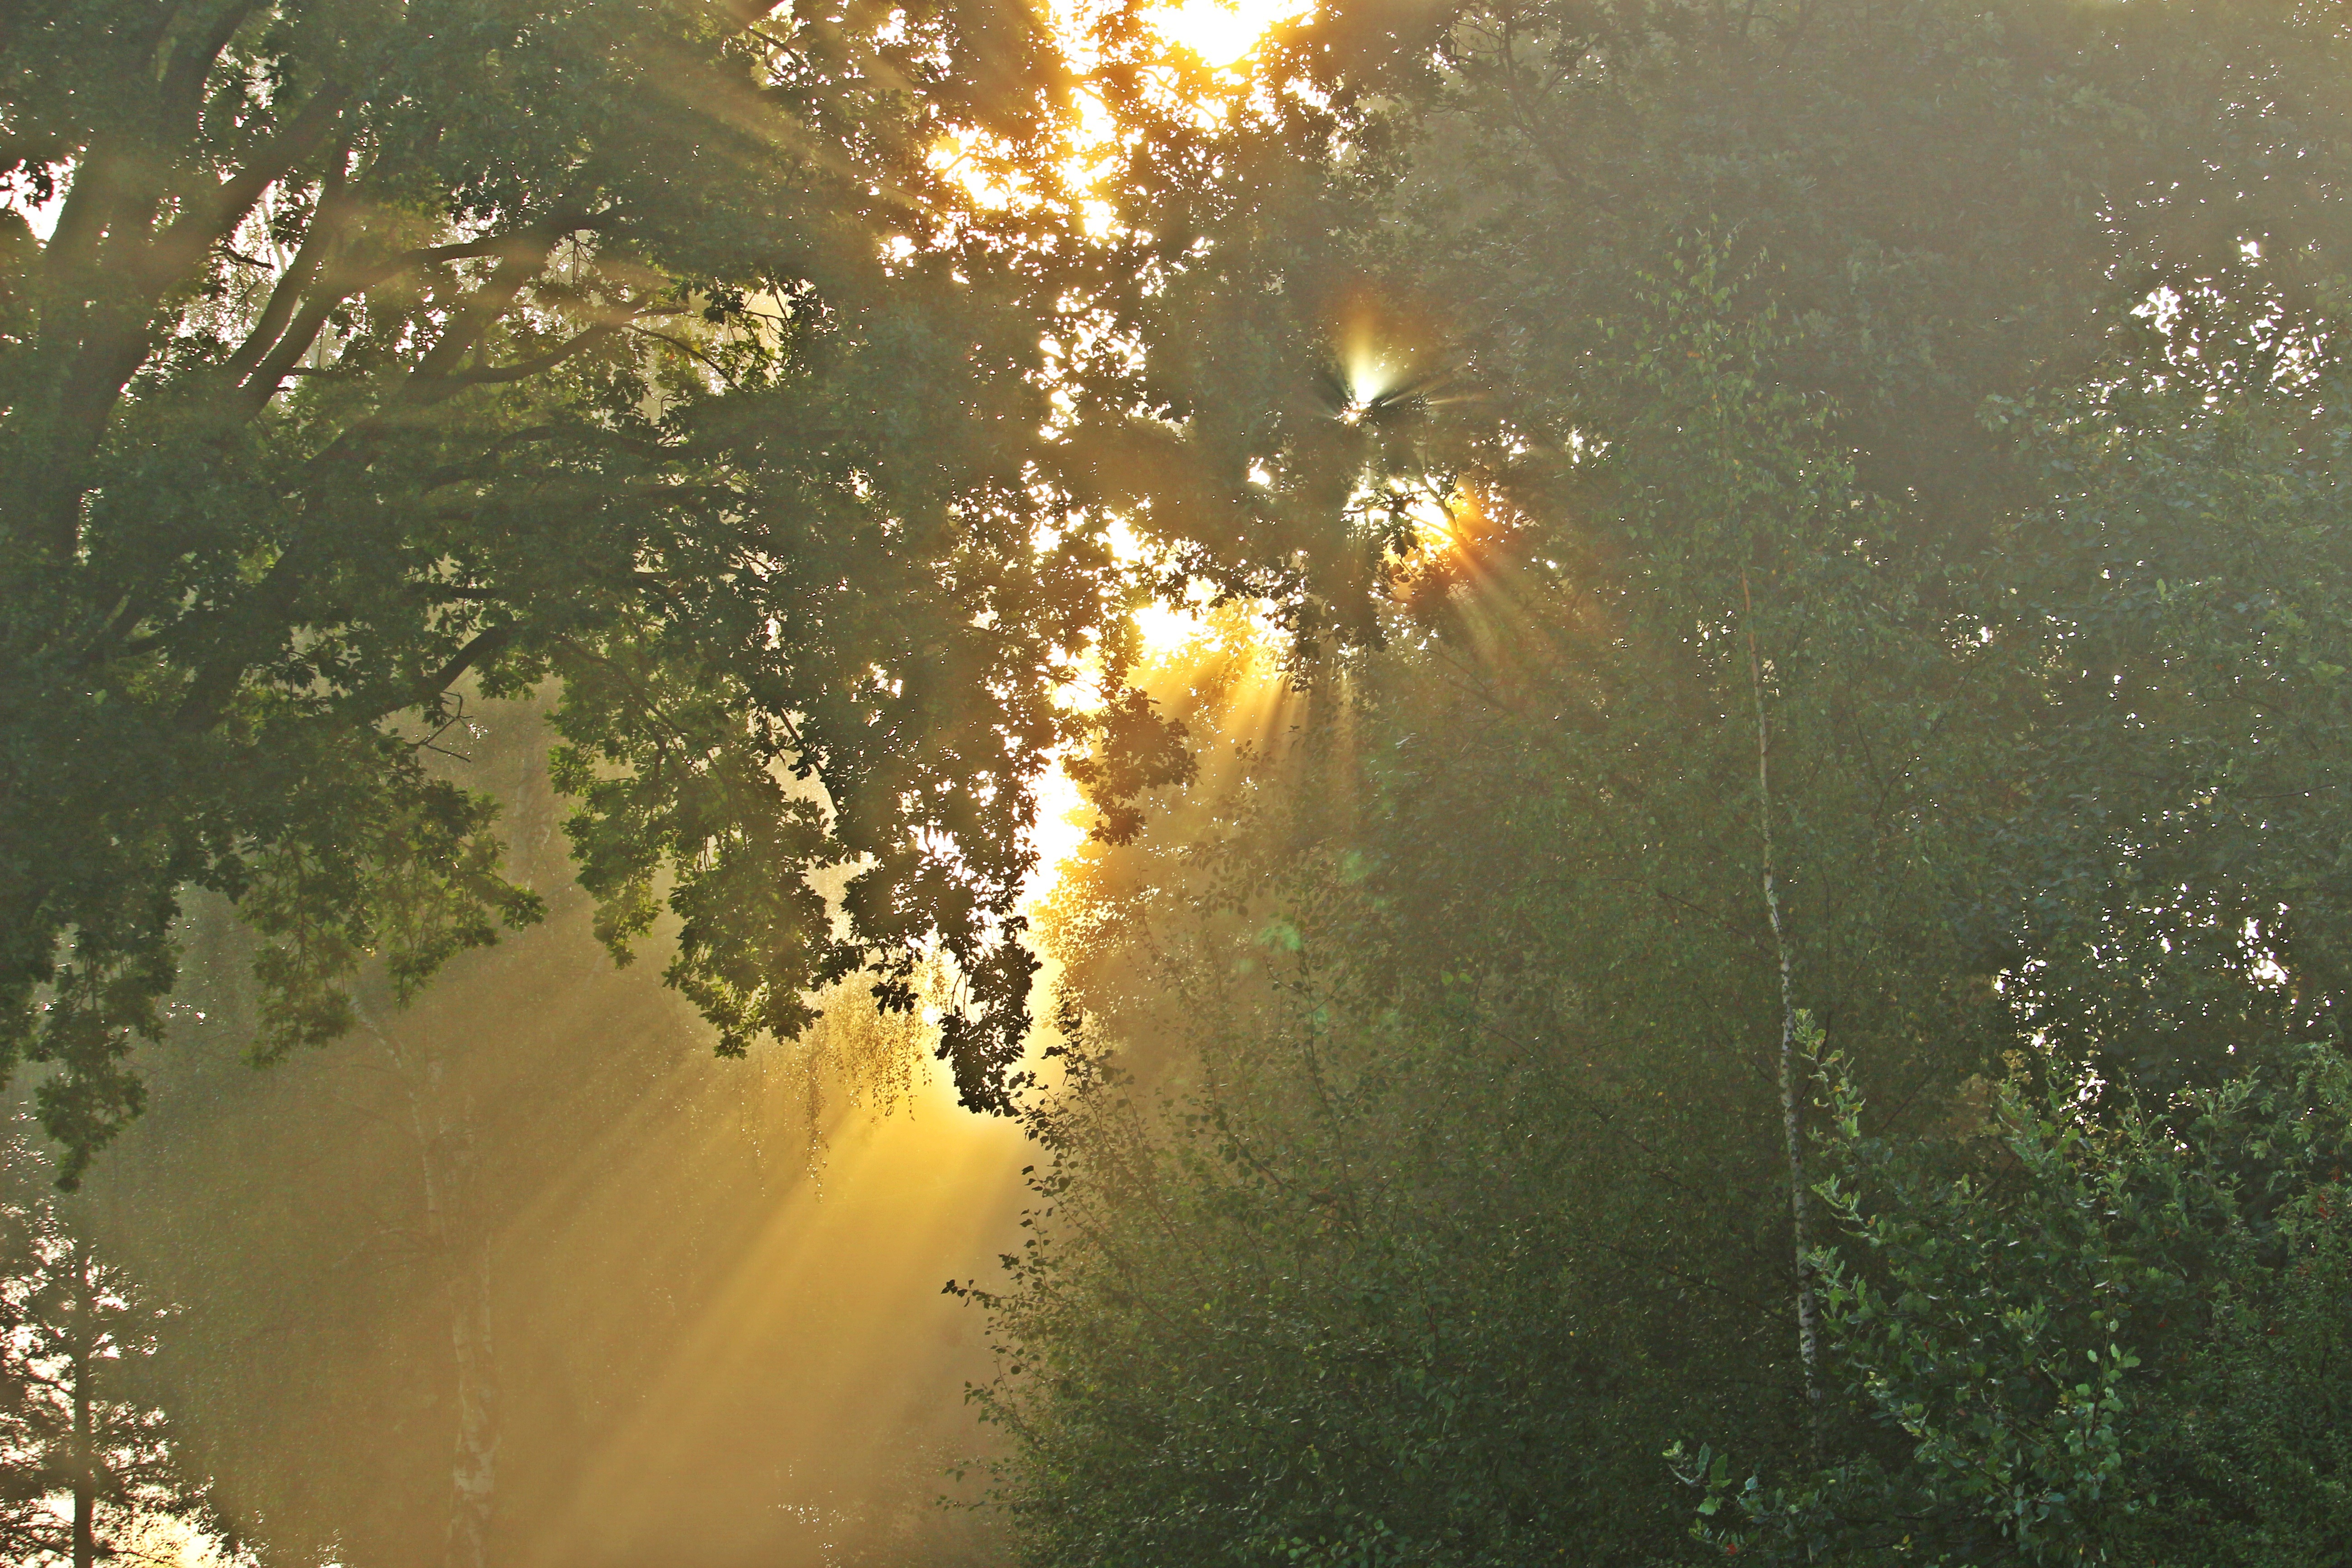
tree, nature, forest, light, sun, fog, sunrise, mist, sunlight, morning, leaf, flower, foggy, reflection, autumn, yellow, trees, morgenstimmung, back light, morning sun, morning mist, atmospheric phenomenon, woody plant